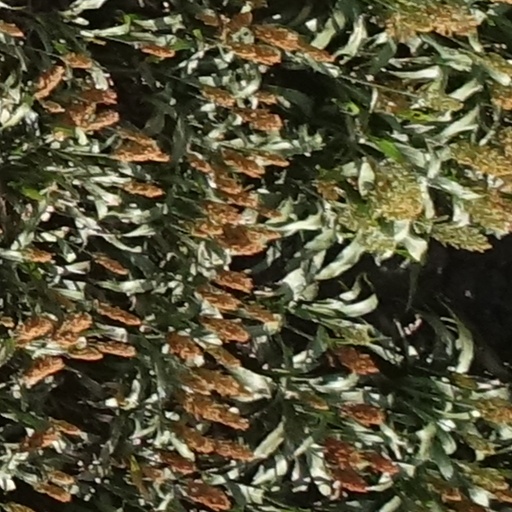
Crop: sorghum